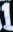
Number: 1